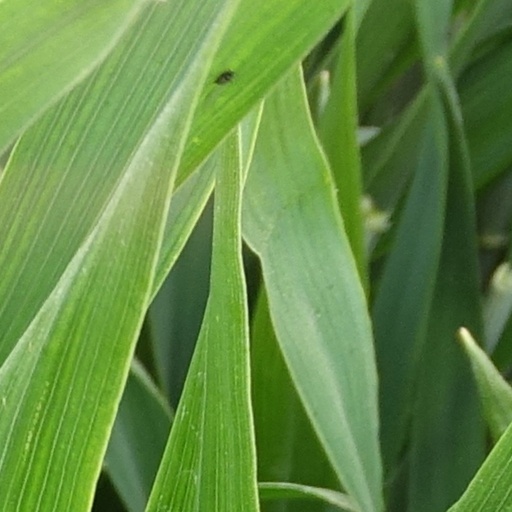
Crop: wheat